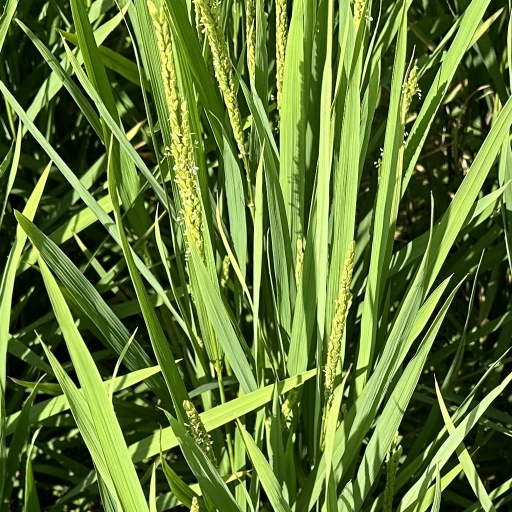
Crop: rice